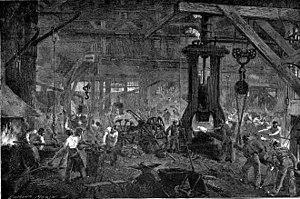
DerosneCail-Grenelle-660x437
Jules César Houel, né le 28 janvier 1818 à Alençon et mort le 24 février 1876 à Asnières-sur-Seine, est un ingénieur civil, administrateur délégué de Fives-Lille et fondateur de la ferme industrielle d'Avoise.